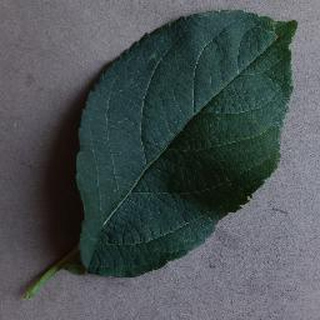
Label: healthy_apple